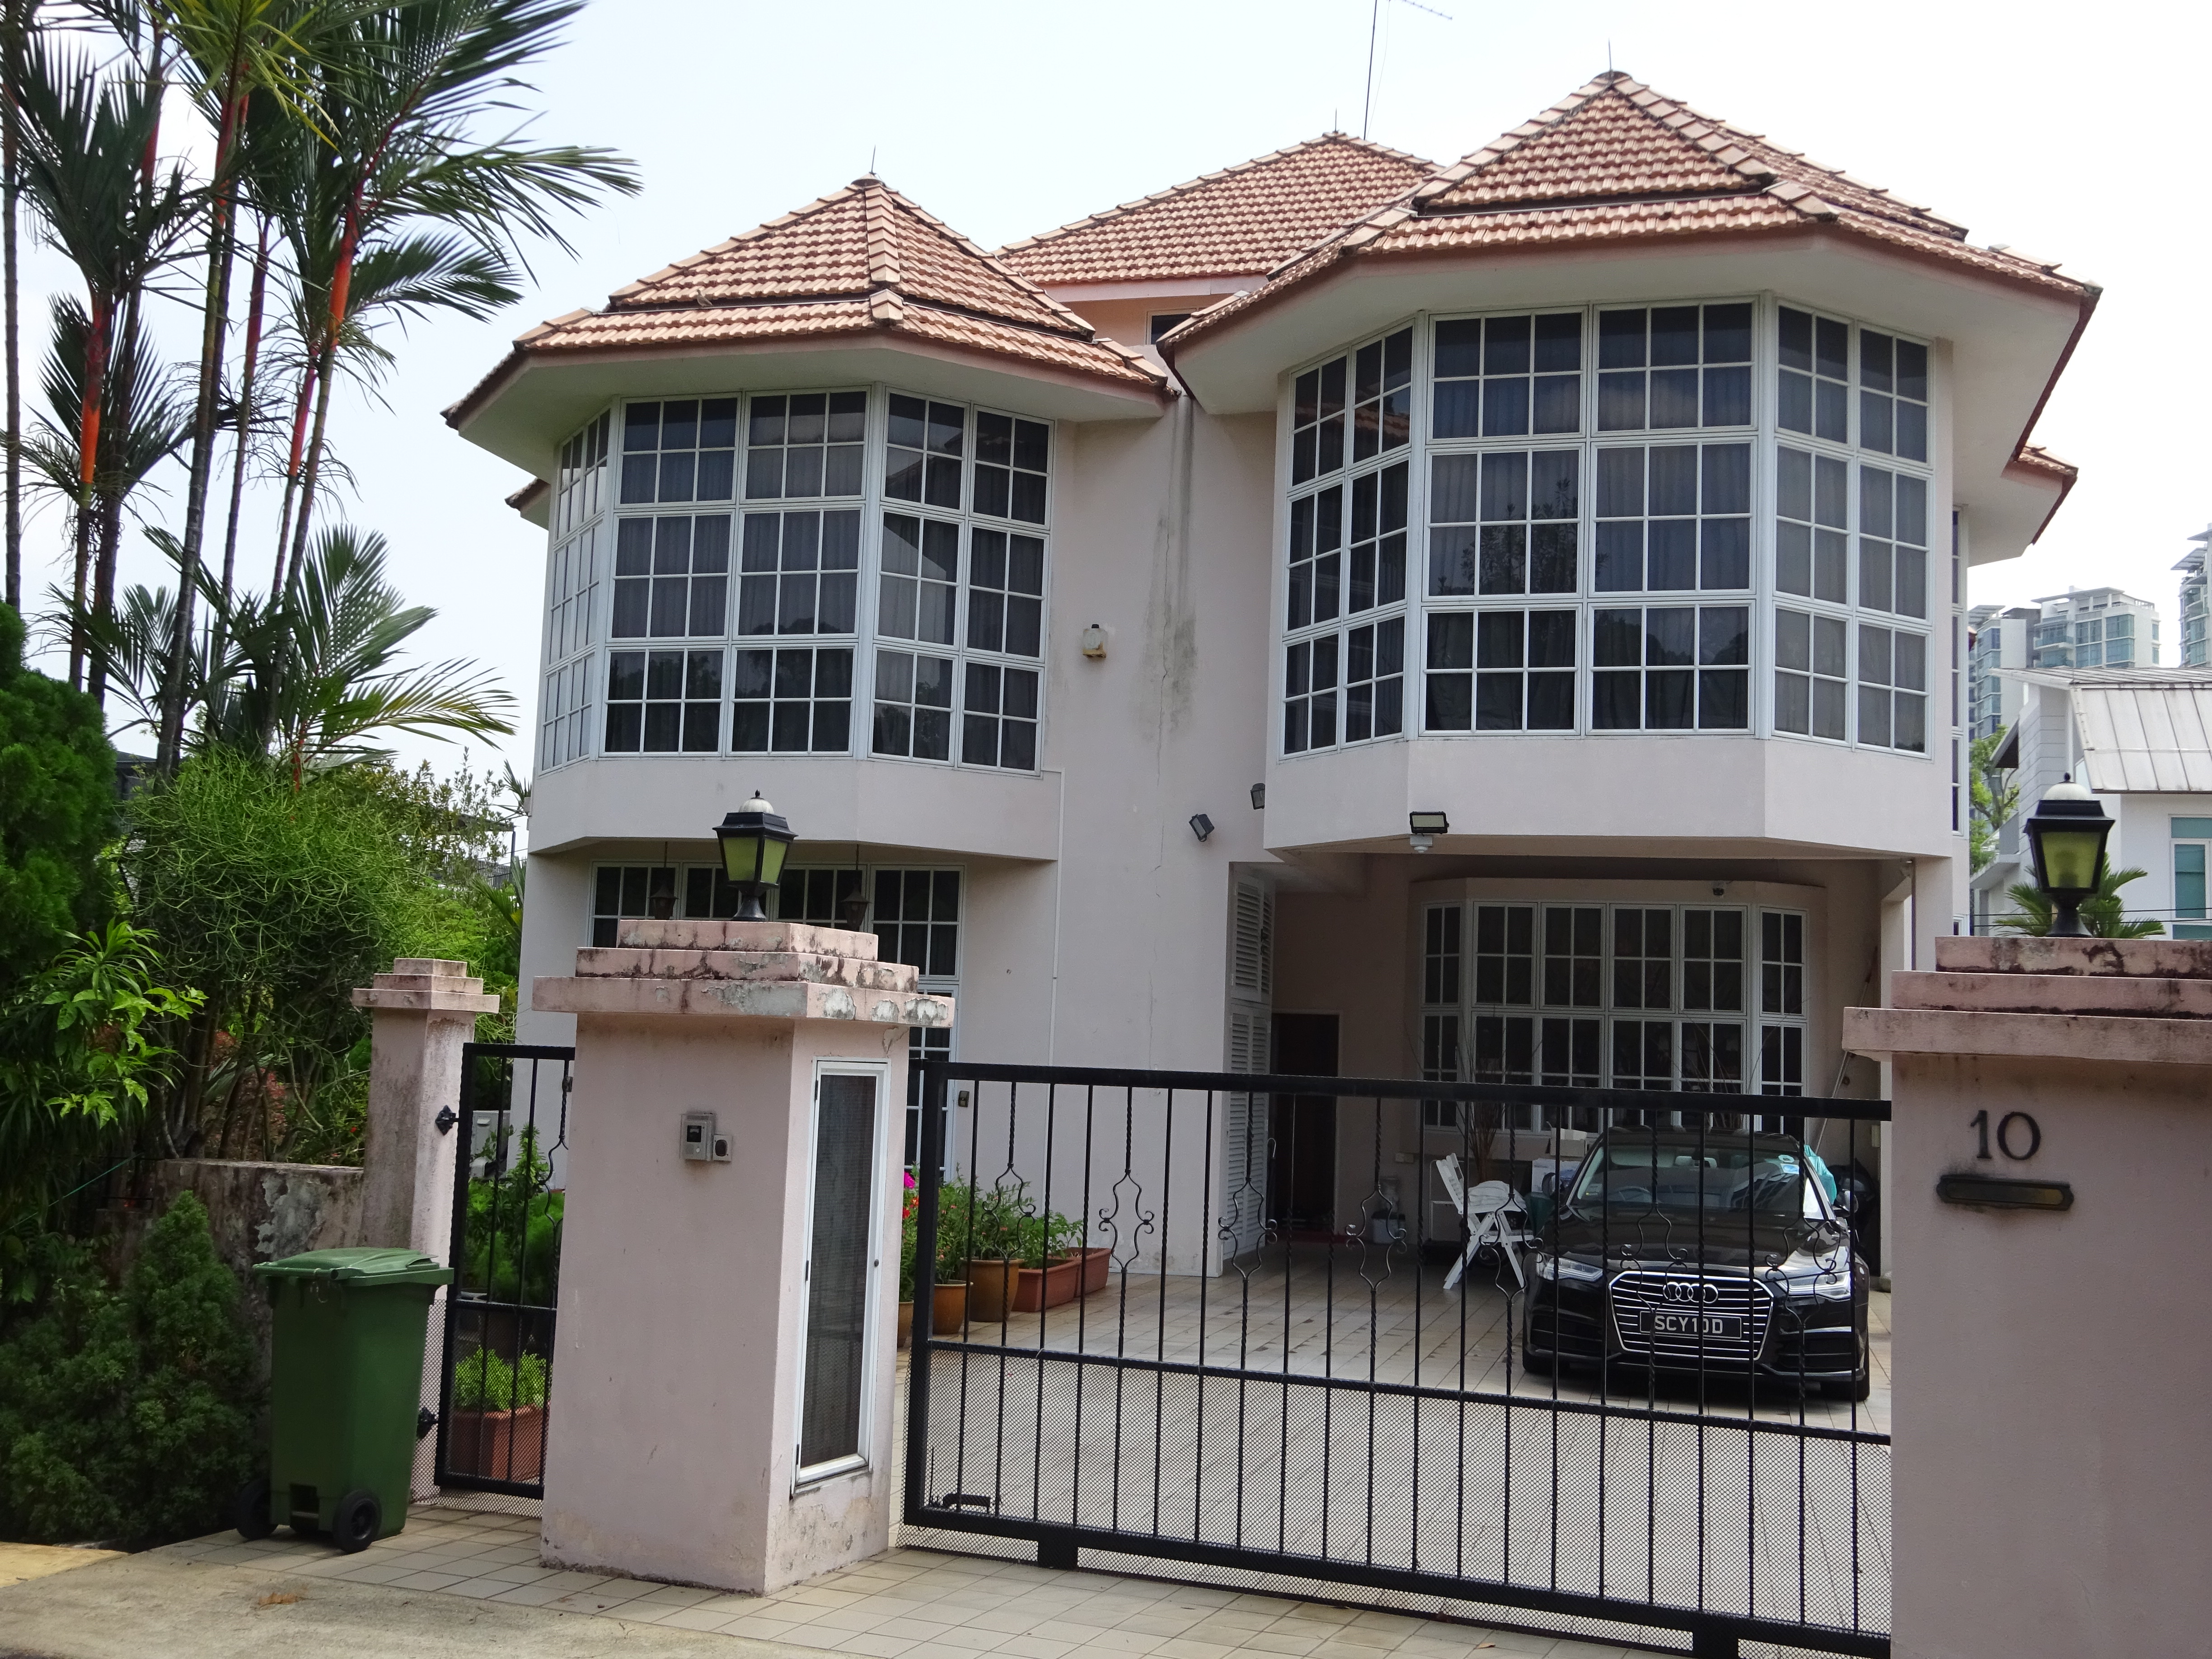
buildings, life, living, city, street, building, plant, property, window, car, sky, vehicle, house, tree, door, wheel, fence, residential area, real estate, facade, condominium, urban design, palm tree, roof, arecales, apartment, mixed use, baluster, flowerpot, cottage, home fencing, porch, houseplant, siding, home, sash window, handrail, suburb, tire, family car, balcony, room, mansion, estate, gate, driveway, wood, villa, transport, luxury vehicle